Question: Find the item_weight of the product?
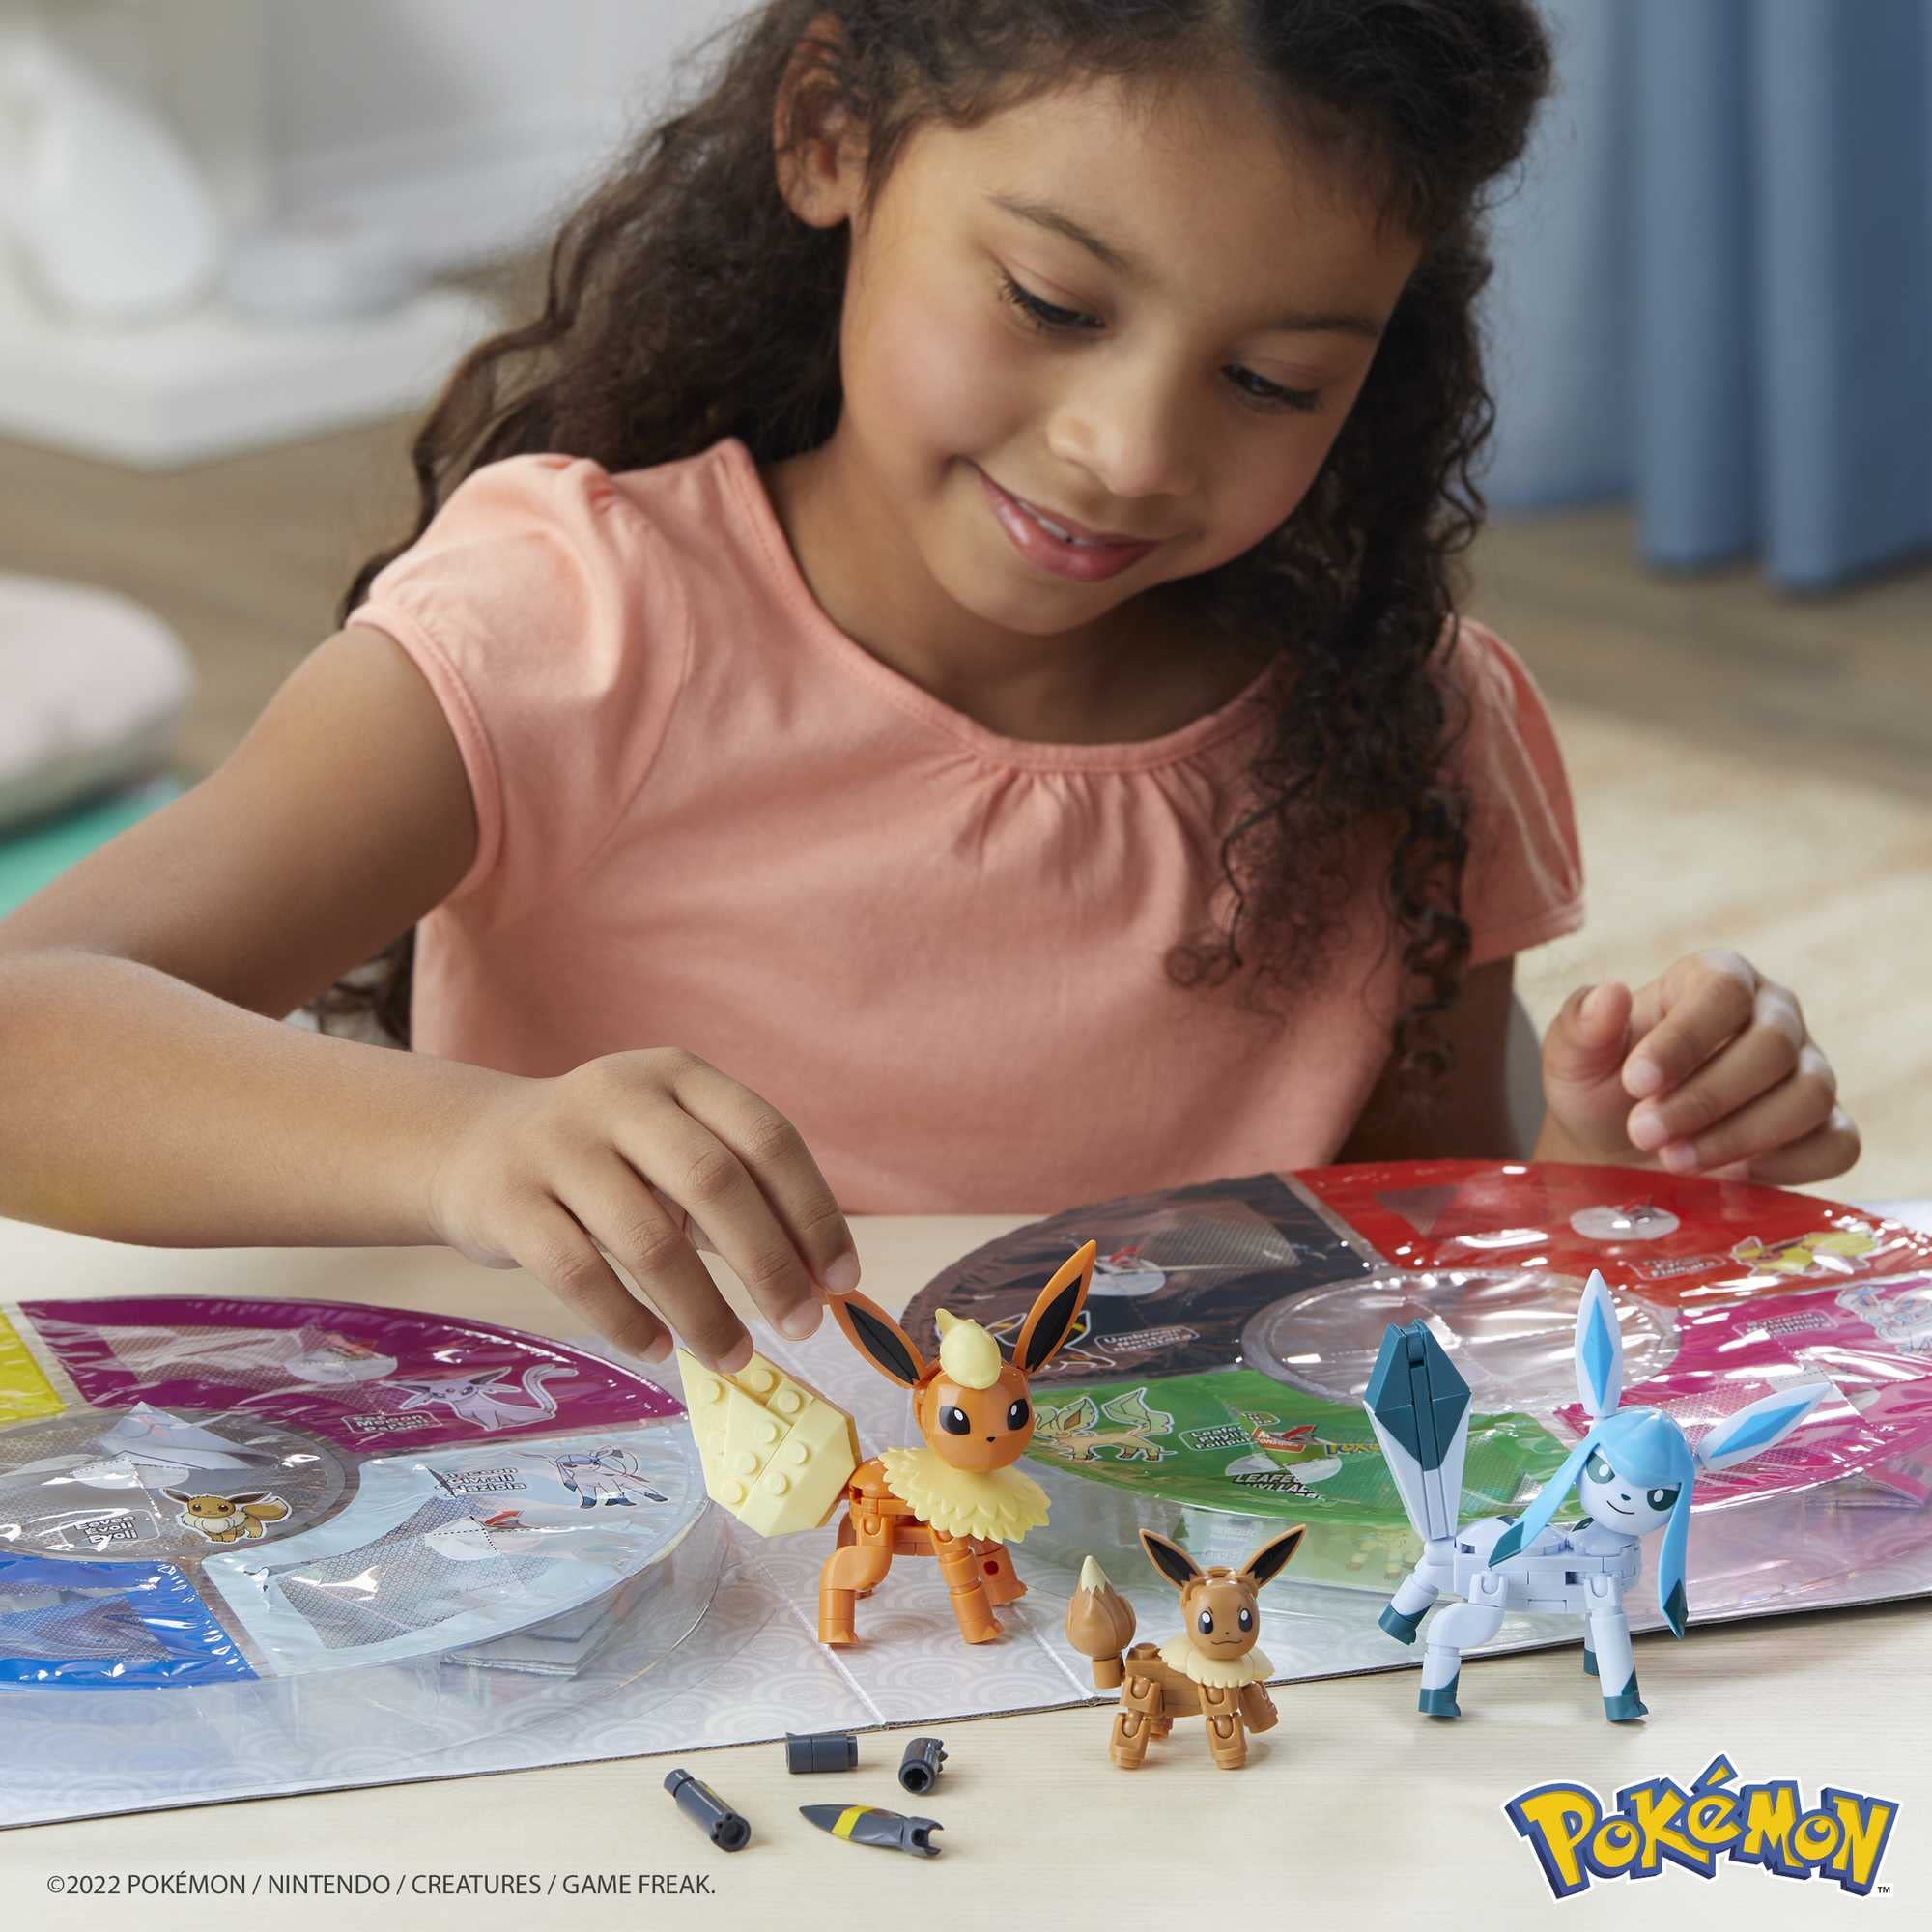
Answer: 2022.0 gram